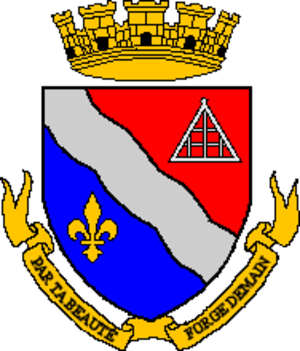
Armoiries de la ville de Beloeil, Québec.